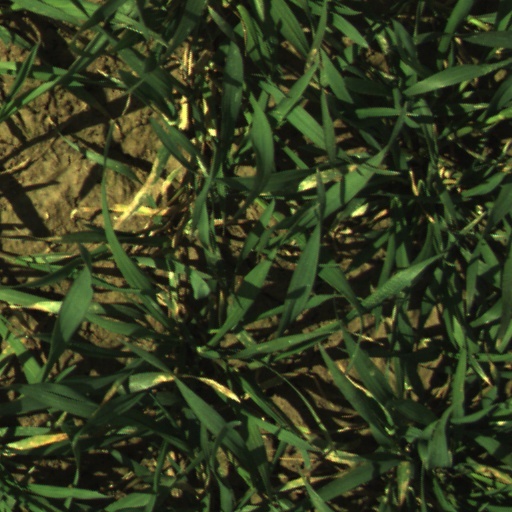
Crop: wheat